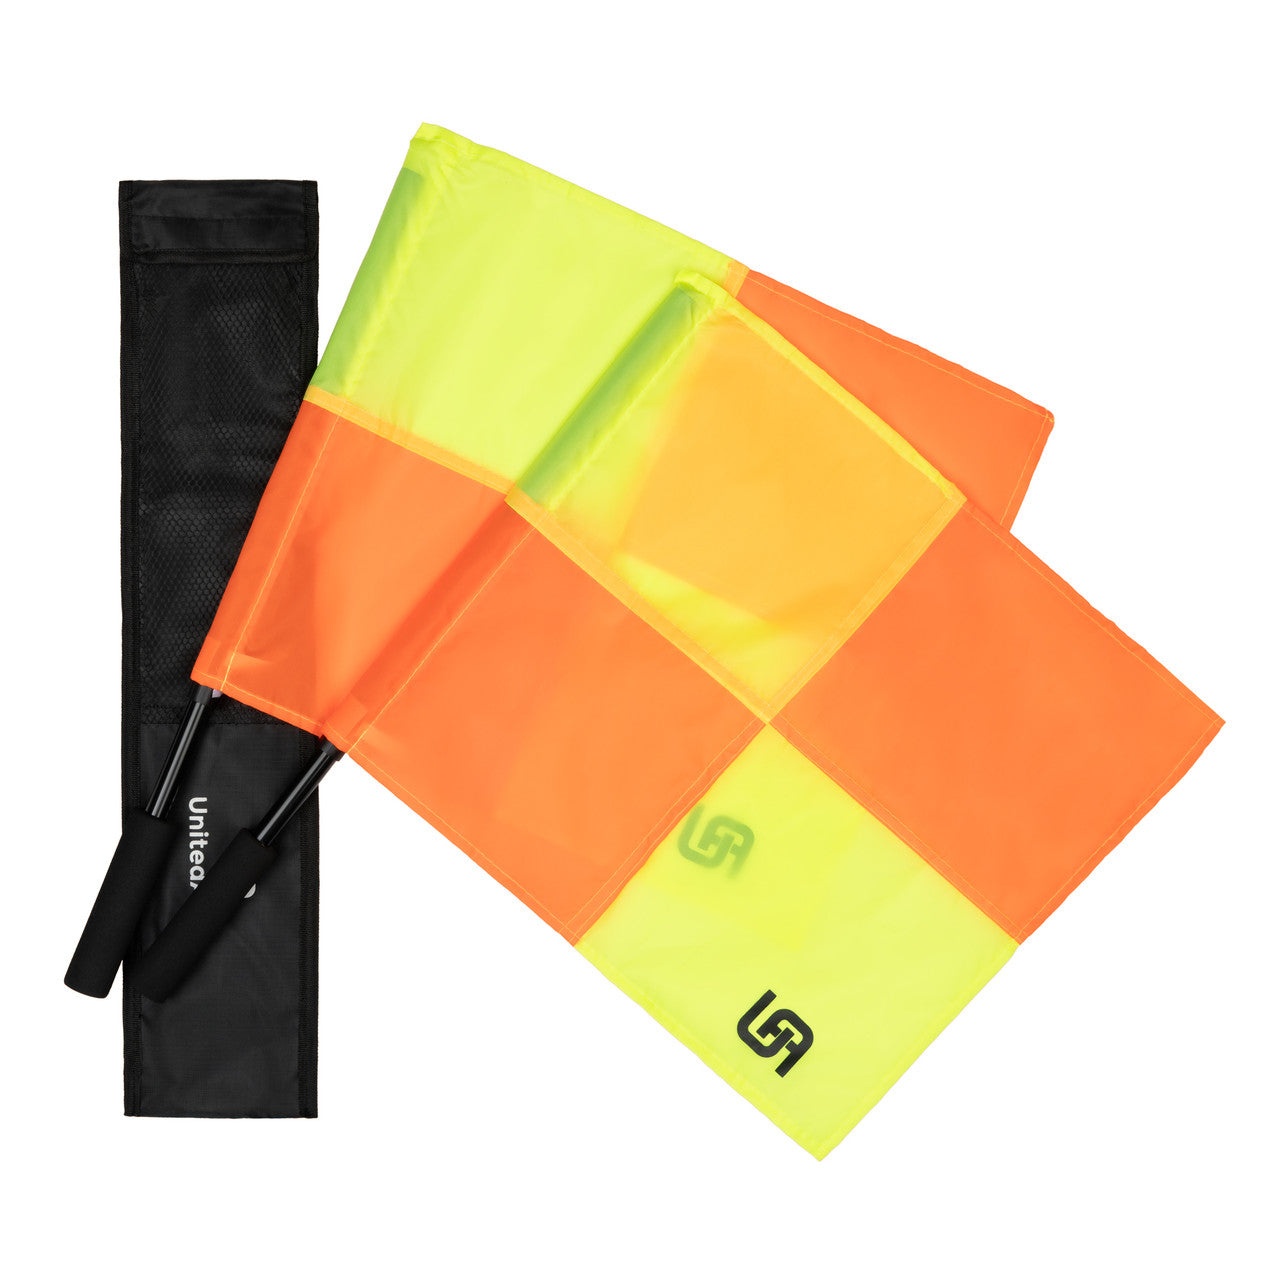
United Attire Checkered Referee Flags
Brand: Honig's
United Attire Checkered Referee Flags. Set of two (2) Professional Assistant Referee Flags New advanced swivel design Each flag is made of heavy-duty material for durability Custom foam handles Packed in a custom carrying case High visibility Checkered Red/Yellow with Black borders Size: 20 x 4 x 2 inches
Category: Sporting Goods > Athletics > Coaching & Officiating > Officiating Flags > Linesman Flags